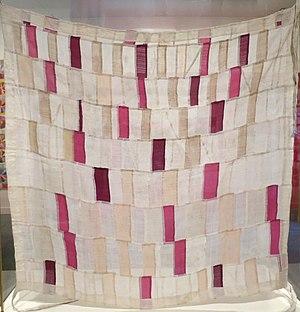
Le bojagi, en coréen : 보자기, est une pièce de tissu d’origine coréenne, destiné à emballer divers objets. Il est souvent carré, et peut être brodé ou fabriqué à partir de morceaux de tissu cousus.
L'art coréen recouvre l'ensemble des arts pratiqués sur le territoire de la Corée depuis la Préhistoire, et à l'époque contemporaine cela concerne aussi l'importante diaspora coréenne, résidant plus ou moins temporairement hors de Corée.